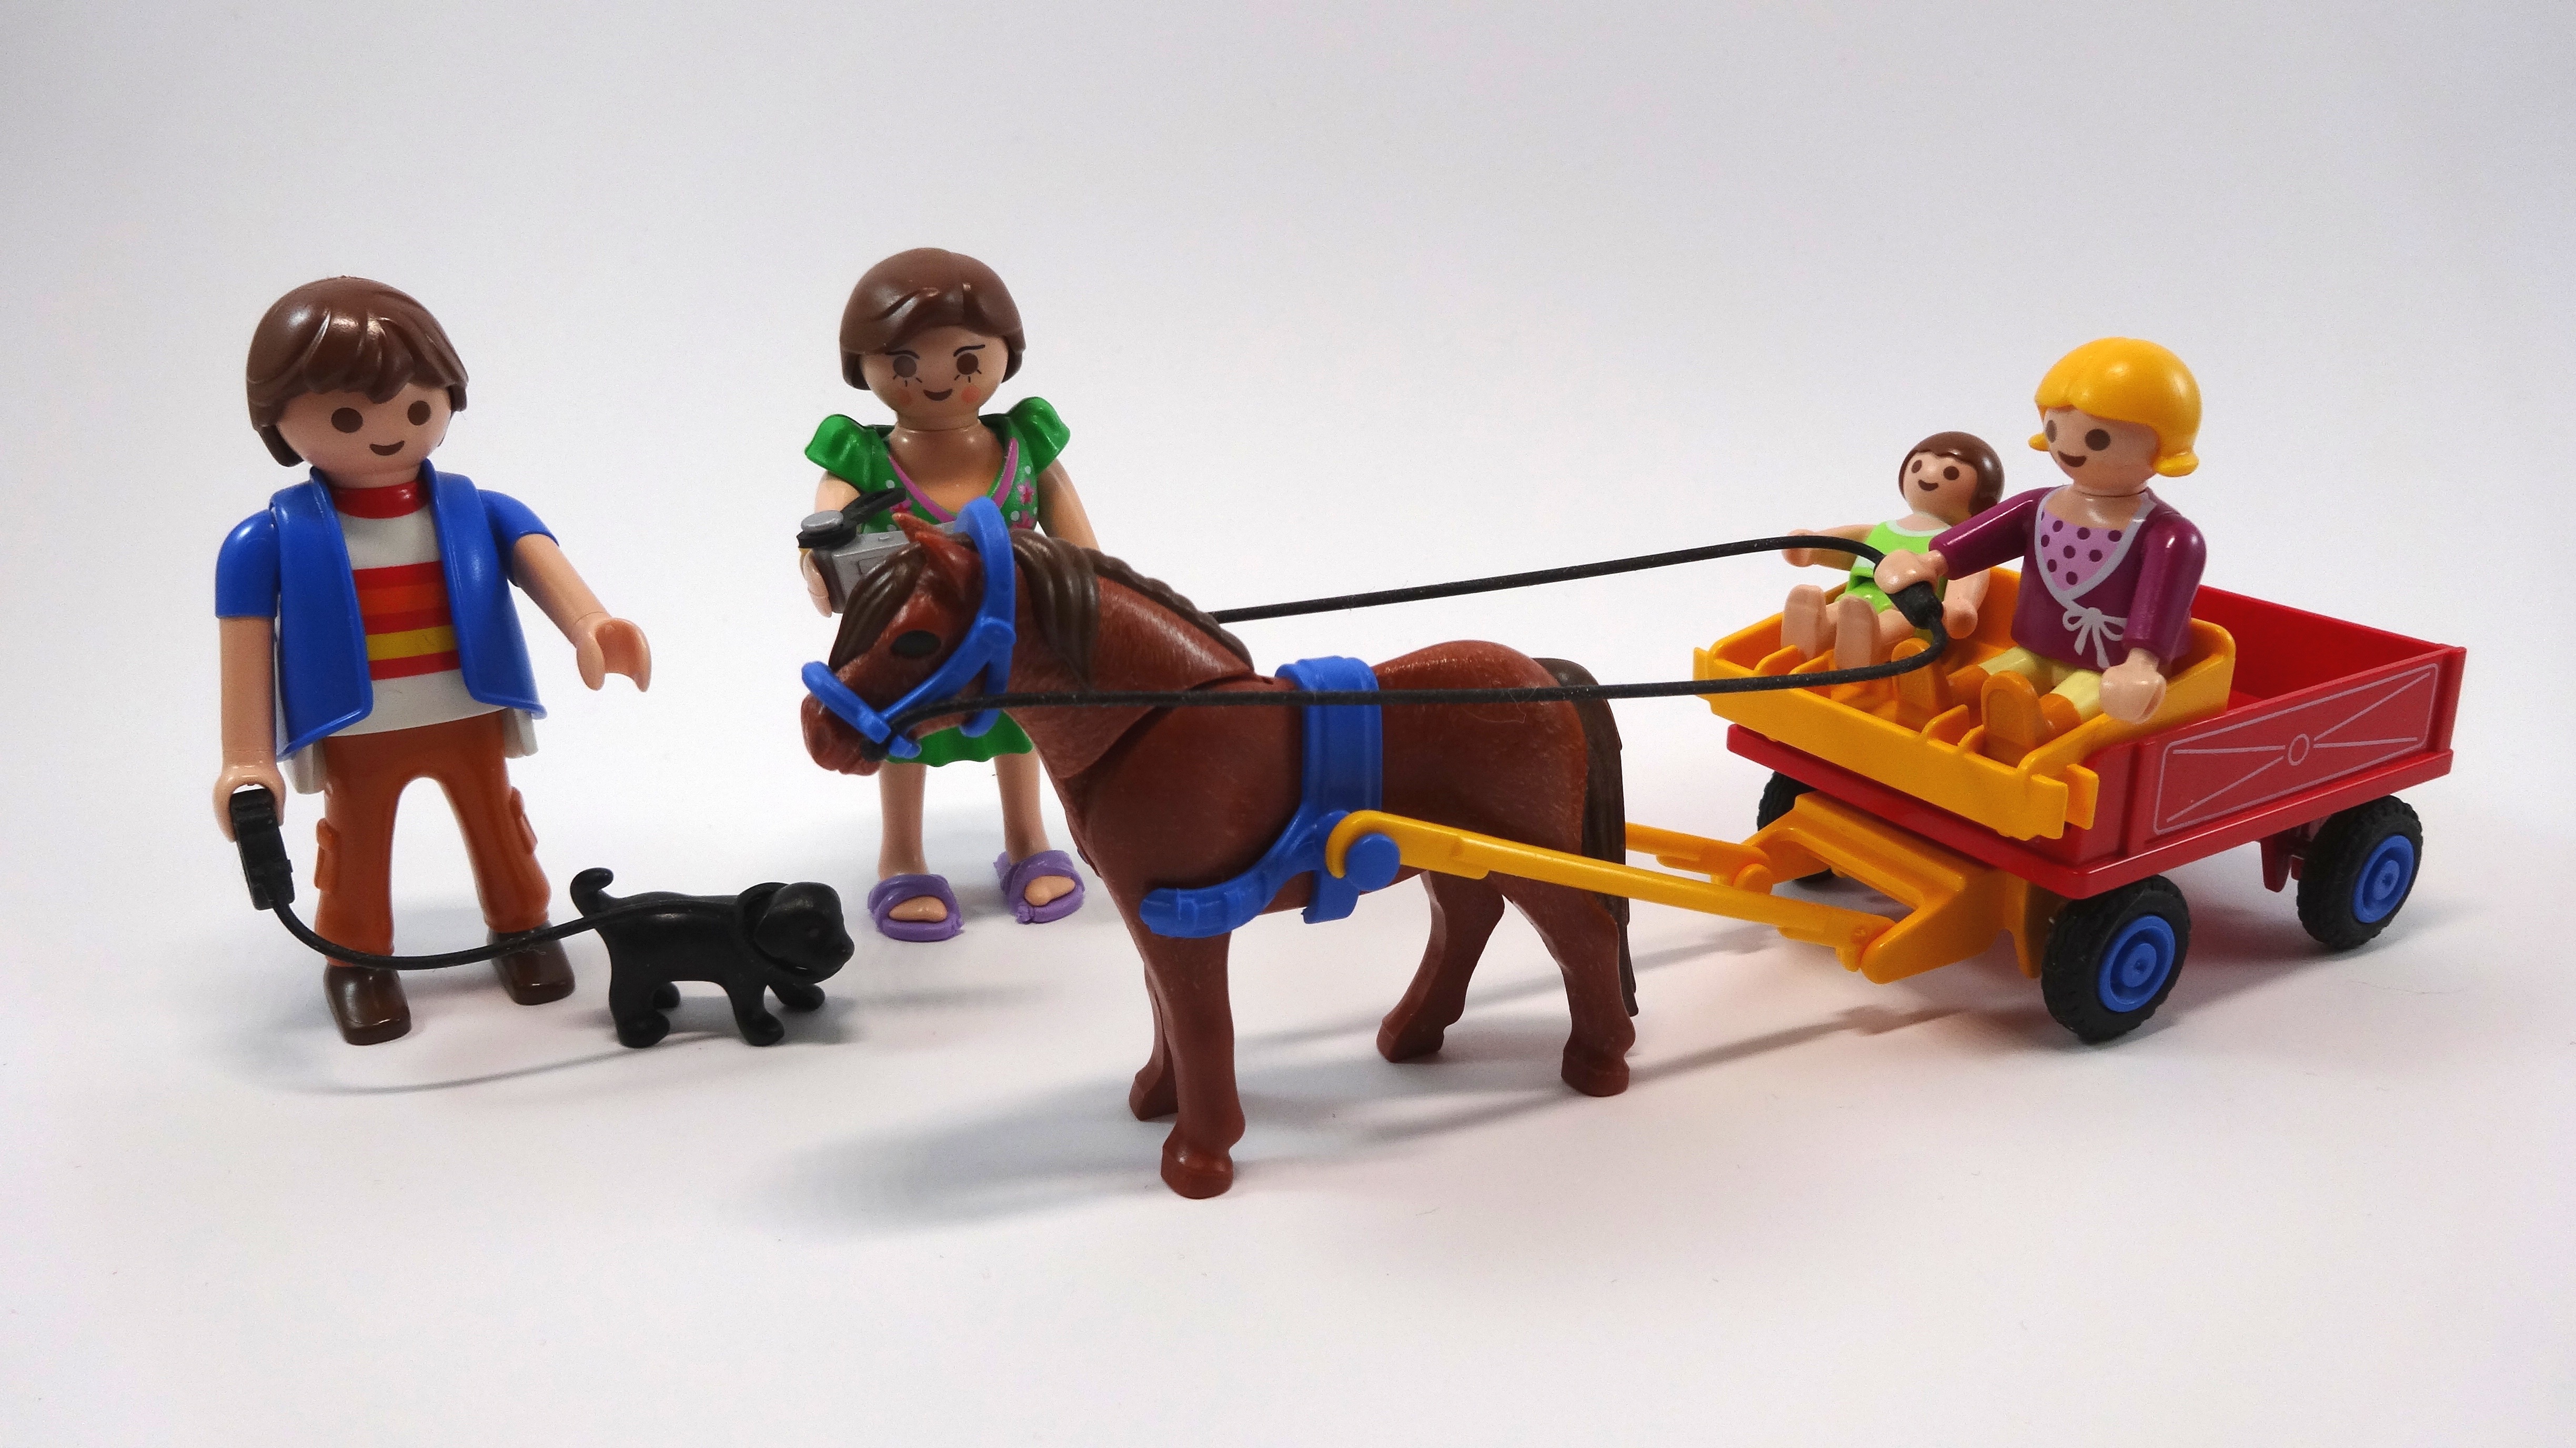
play, dog, horse, toy, playmobil, family, figure, figurine, toys, action figure, coach, horse drawn carriage